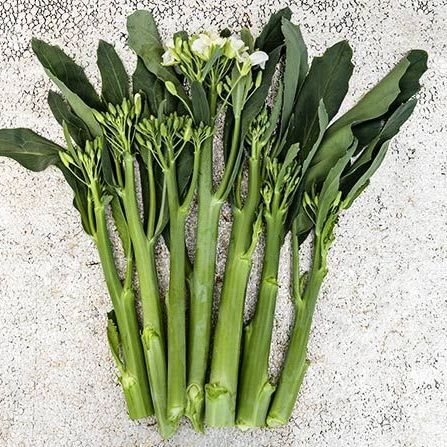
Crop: unknown
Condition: broccoli